Domenico Guardasoni

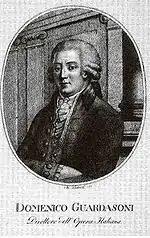
Domenico Guardasoni

Domenico Guardasoni (c. 1731 – 14 June 1806) was an Italian tenor singer, opera producer and impresario.